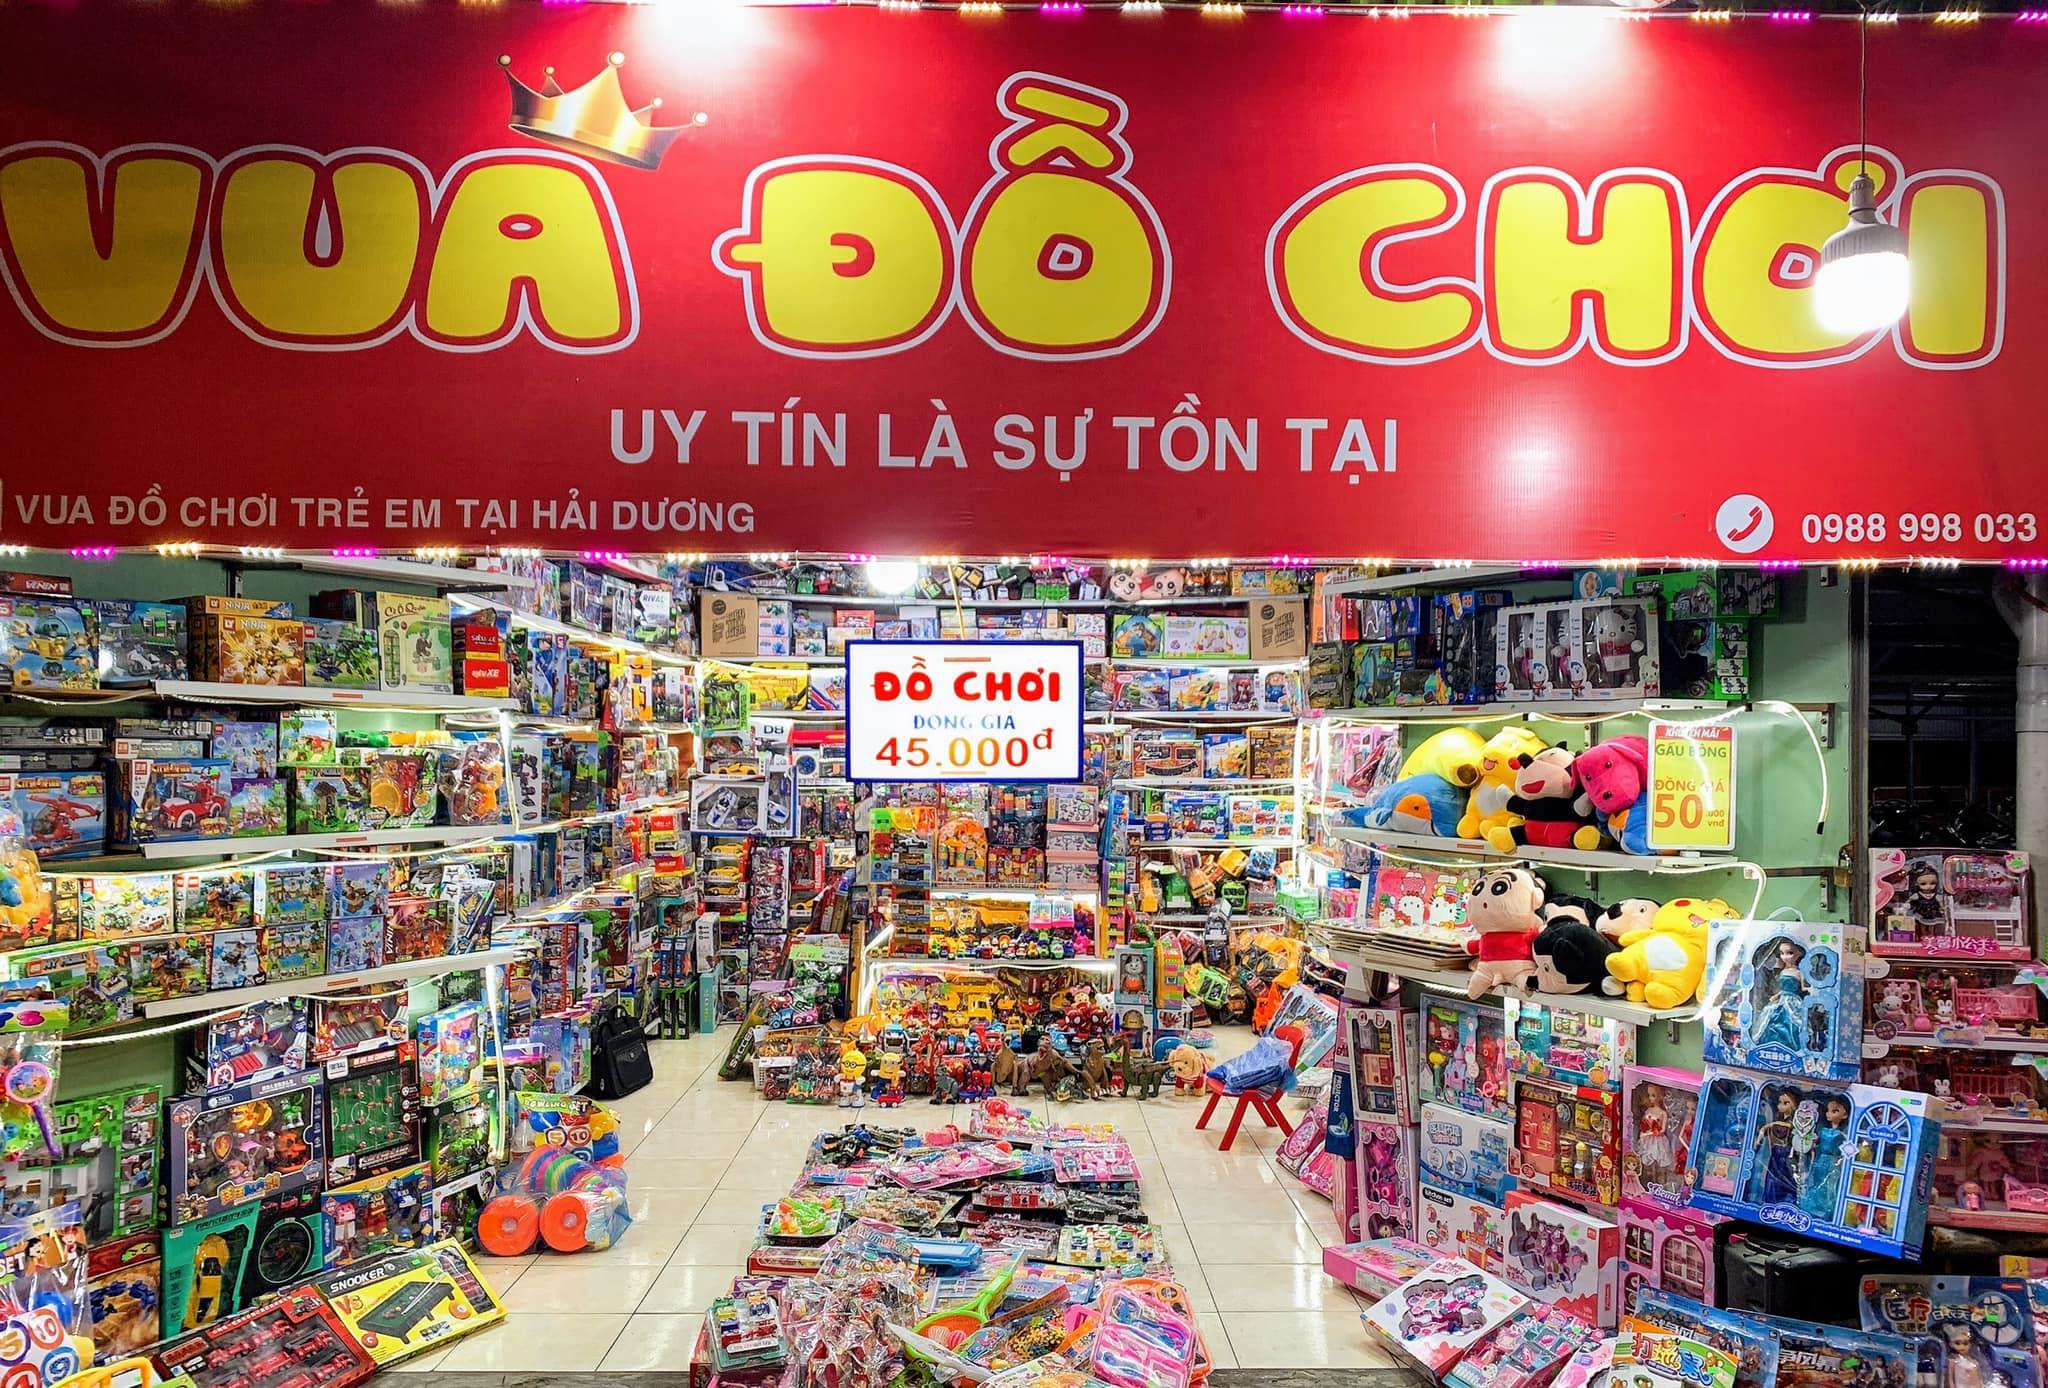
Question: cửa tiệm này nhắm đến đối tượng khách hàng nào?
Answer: cửa tiệm này nhắm đến đối tượng trẻ em